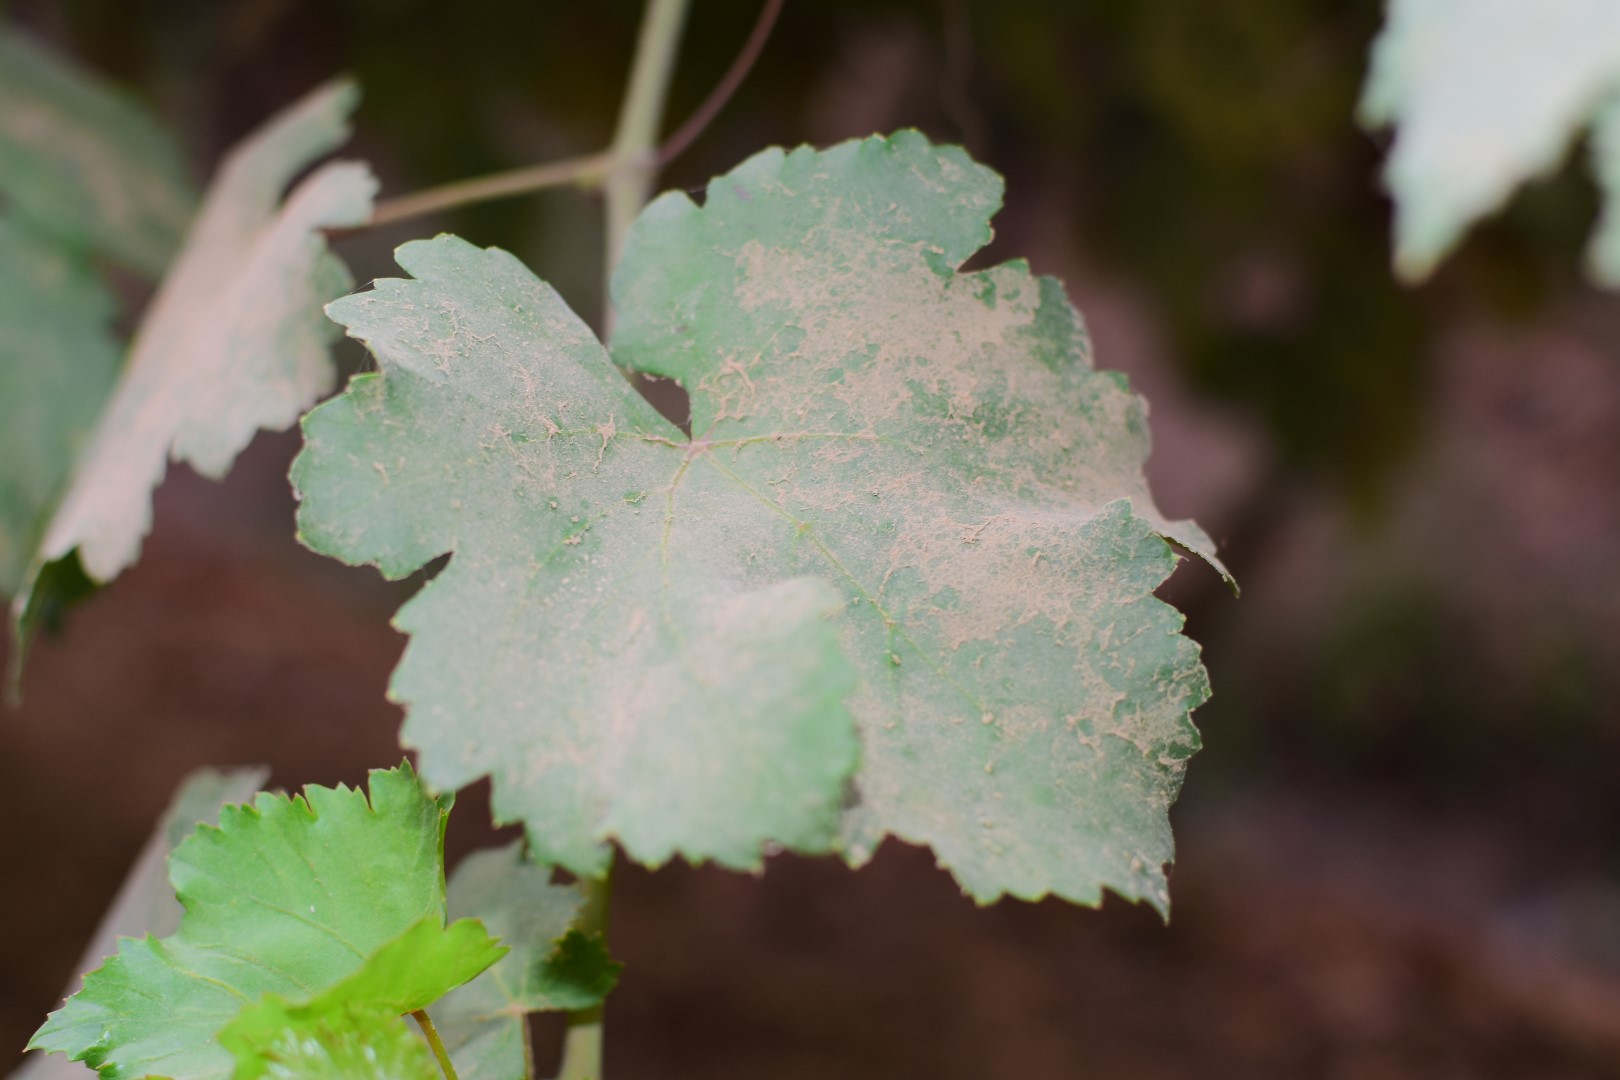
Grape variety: Kamali